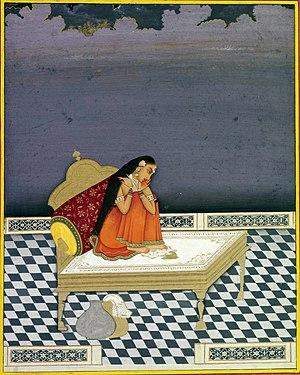
La peinture rajput désigne diverses écoles de peinture indienne qui sont apparues au XVIᵉ siècle ou au début du XVIIᵉ siècle et se sont développées au cours du XVIIIᵉ siècle à la cour royale du Rajasthan en Inde, mais aussi dans les anciens royaumes rajputs des contreforts de l'Himalaya et alors dénommée « peinture paharî ».